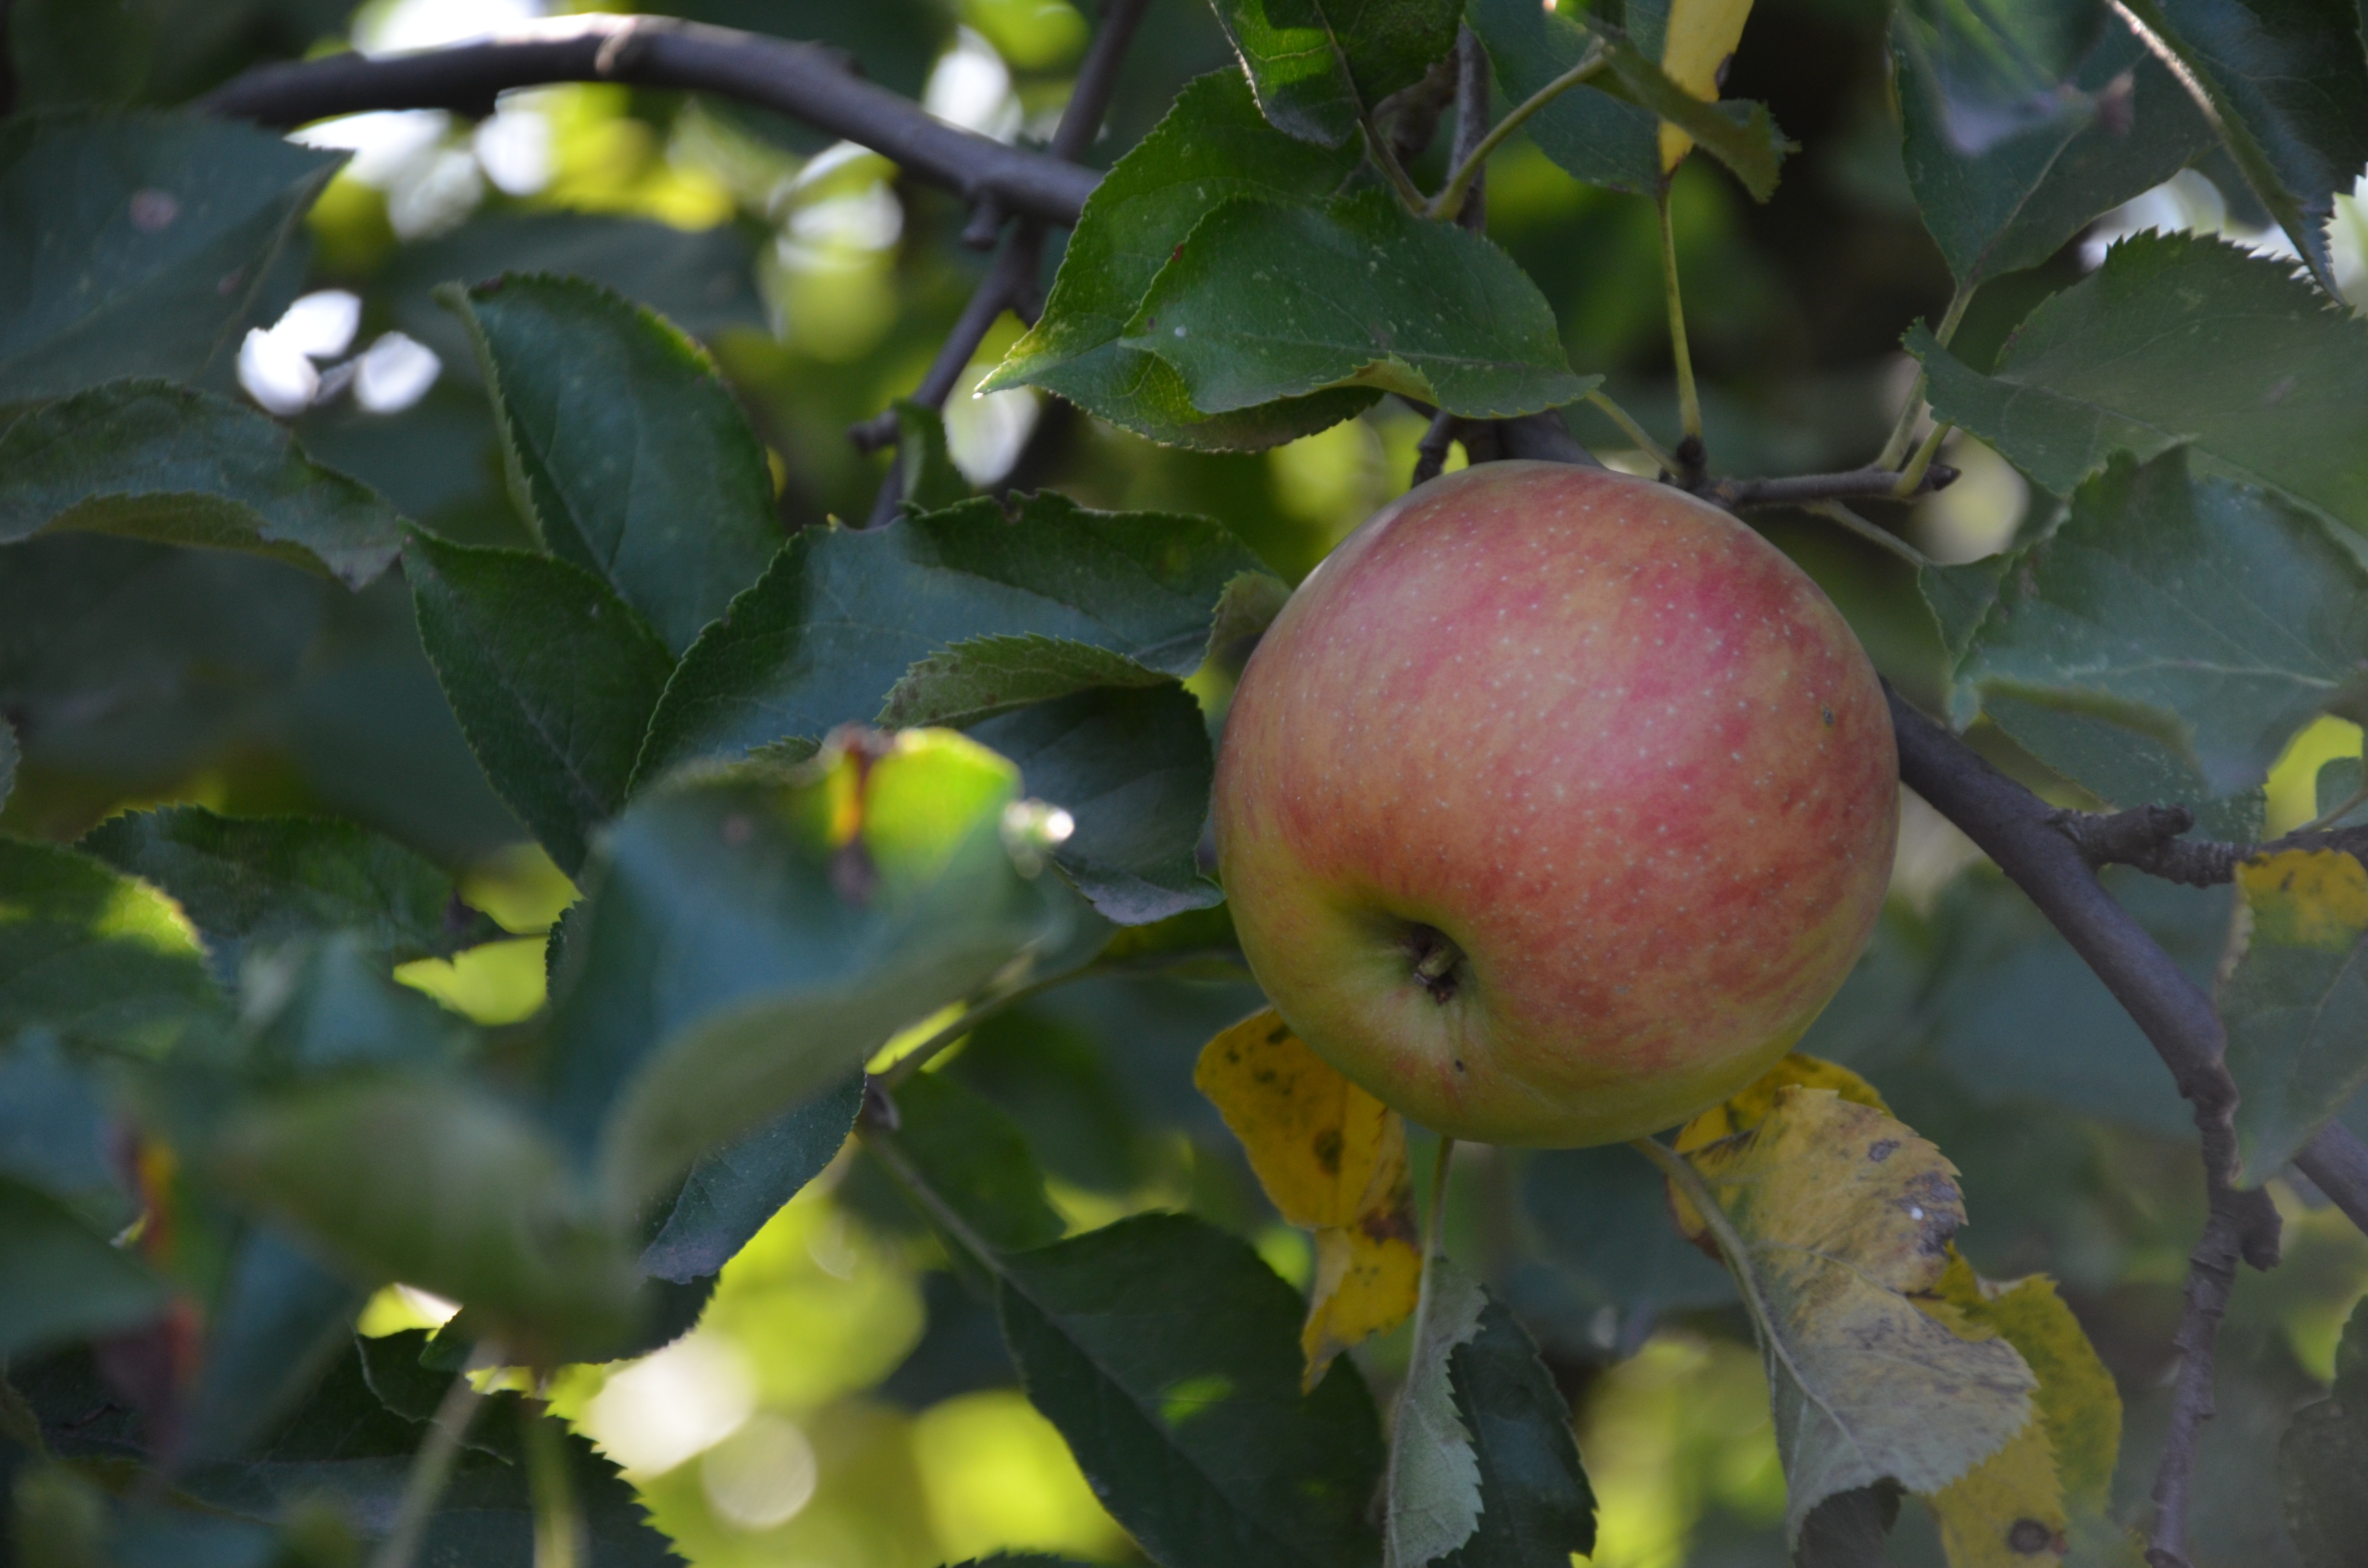
apple, tree, nature, branch, plant, white, fruit, sweet, stem, leaf, flower, ripe, food, green, produce, color, macro, natural, fresh, botany, lifestyle, juicy, healthy, snack, eat, flora, delicious, freshness, juice, vitamin, eating, nutrition, bright, tasty, vegetarian, diet, organic, nutritious, green apple, dieting, flowering plant, rose family, land plant